2007 FA Women's Cup final

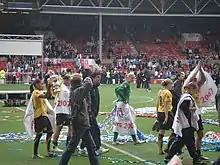
Arsenal parade the trophy

Already winners of the UEFA Women's Cup, FA Women's Premier League National Division and the FA Women's Premier League Cup, Arsenal, managed by Vic Akers, came into the game as favourites. Meanwhile Charlton Athletic, managed by Keith Boanas, came through a hard fought semi-final against Blackburn Rovers, with Natasha Dowie scoring the only goal, to make it to their second final.